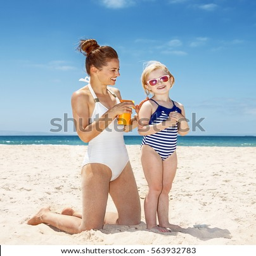
family fun on white sand .